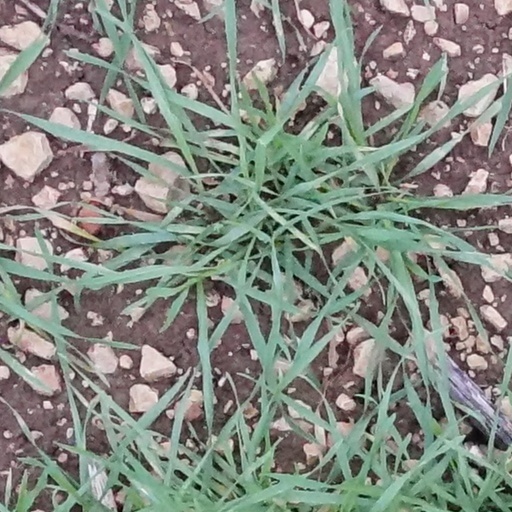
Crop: wheat